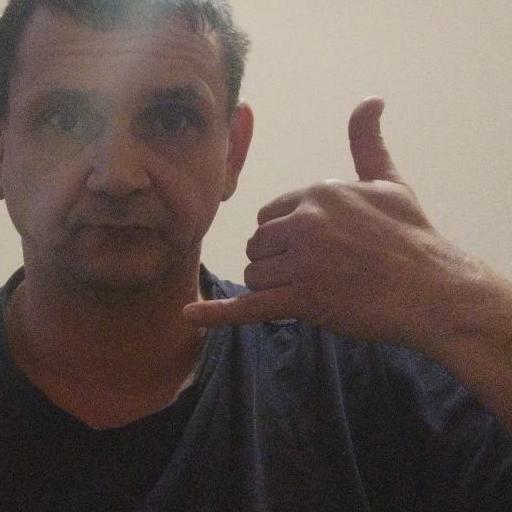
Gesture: call